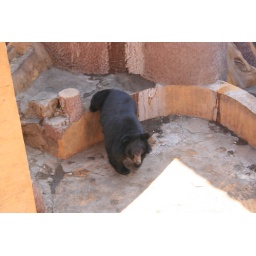
They keep bears in the car park at the Great wall